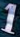
Number: 1